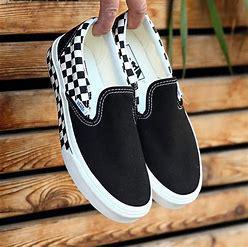
Brand: Vans
Model: 100